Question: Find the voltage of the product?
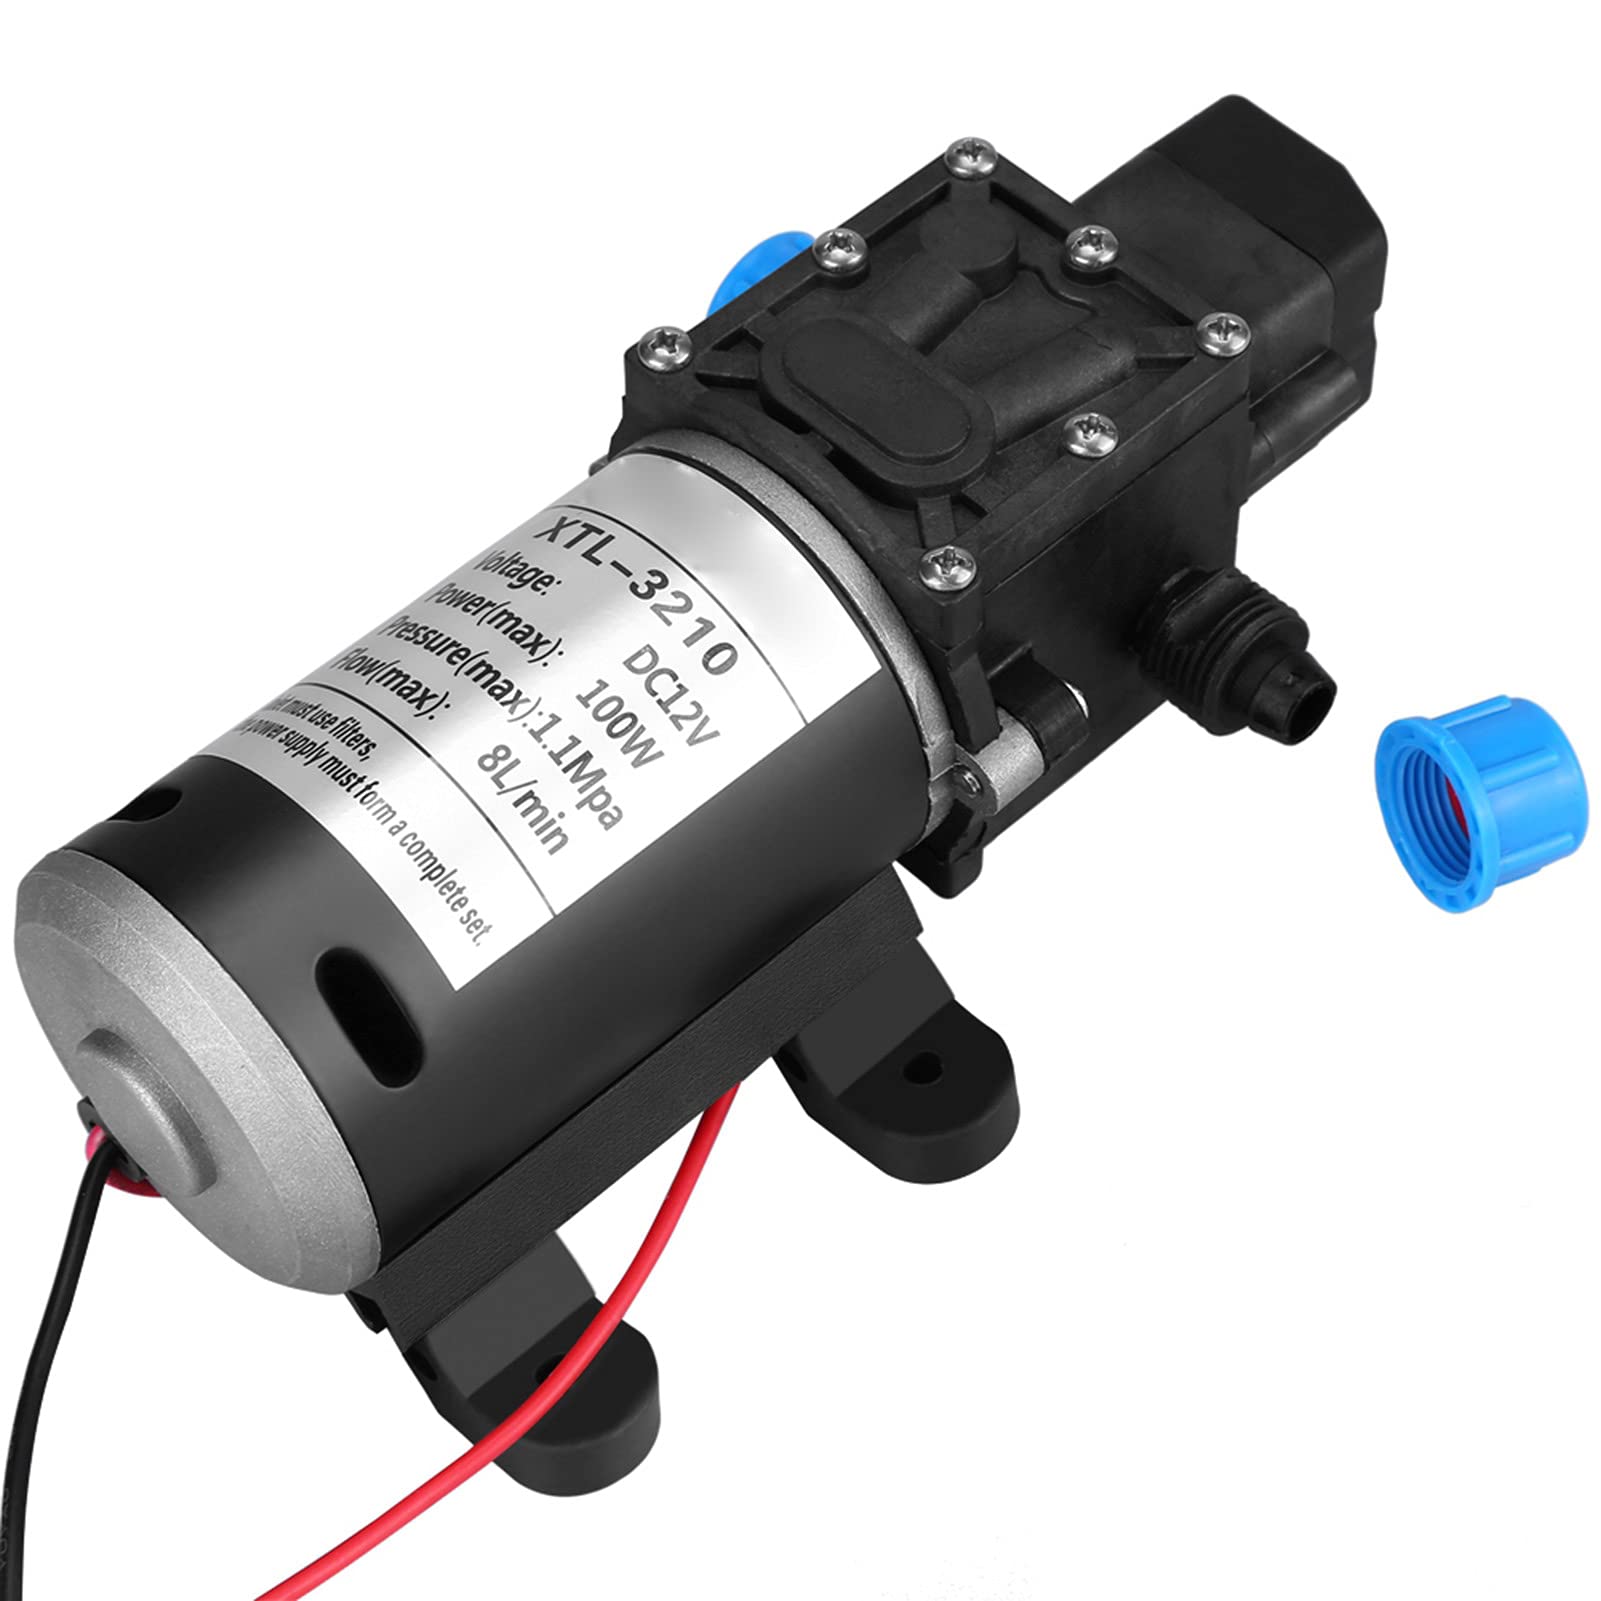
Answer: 12.0 volt